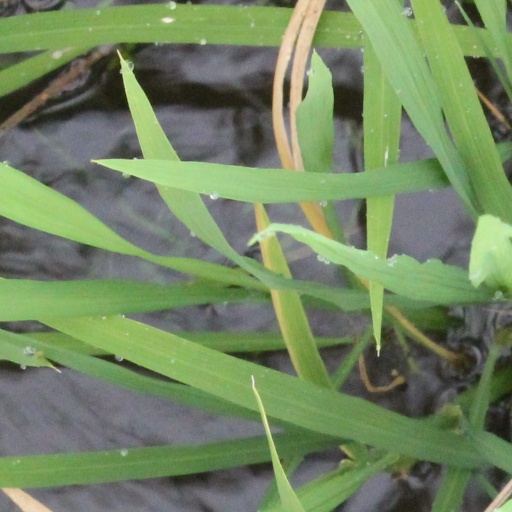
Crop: rice